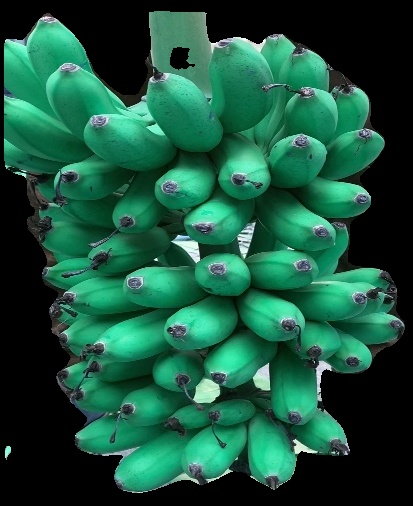
Variety: rasbale
Grade: grade1